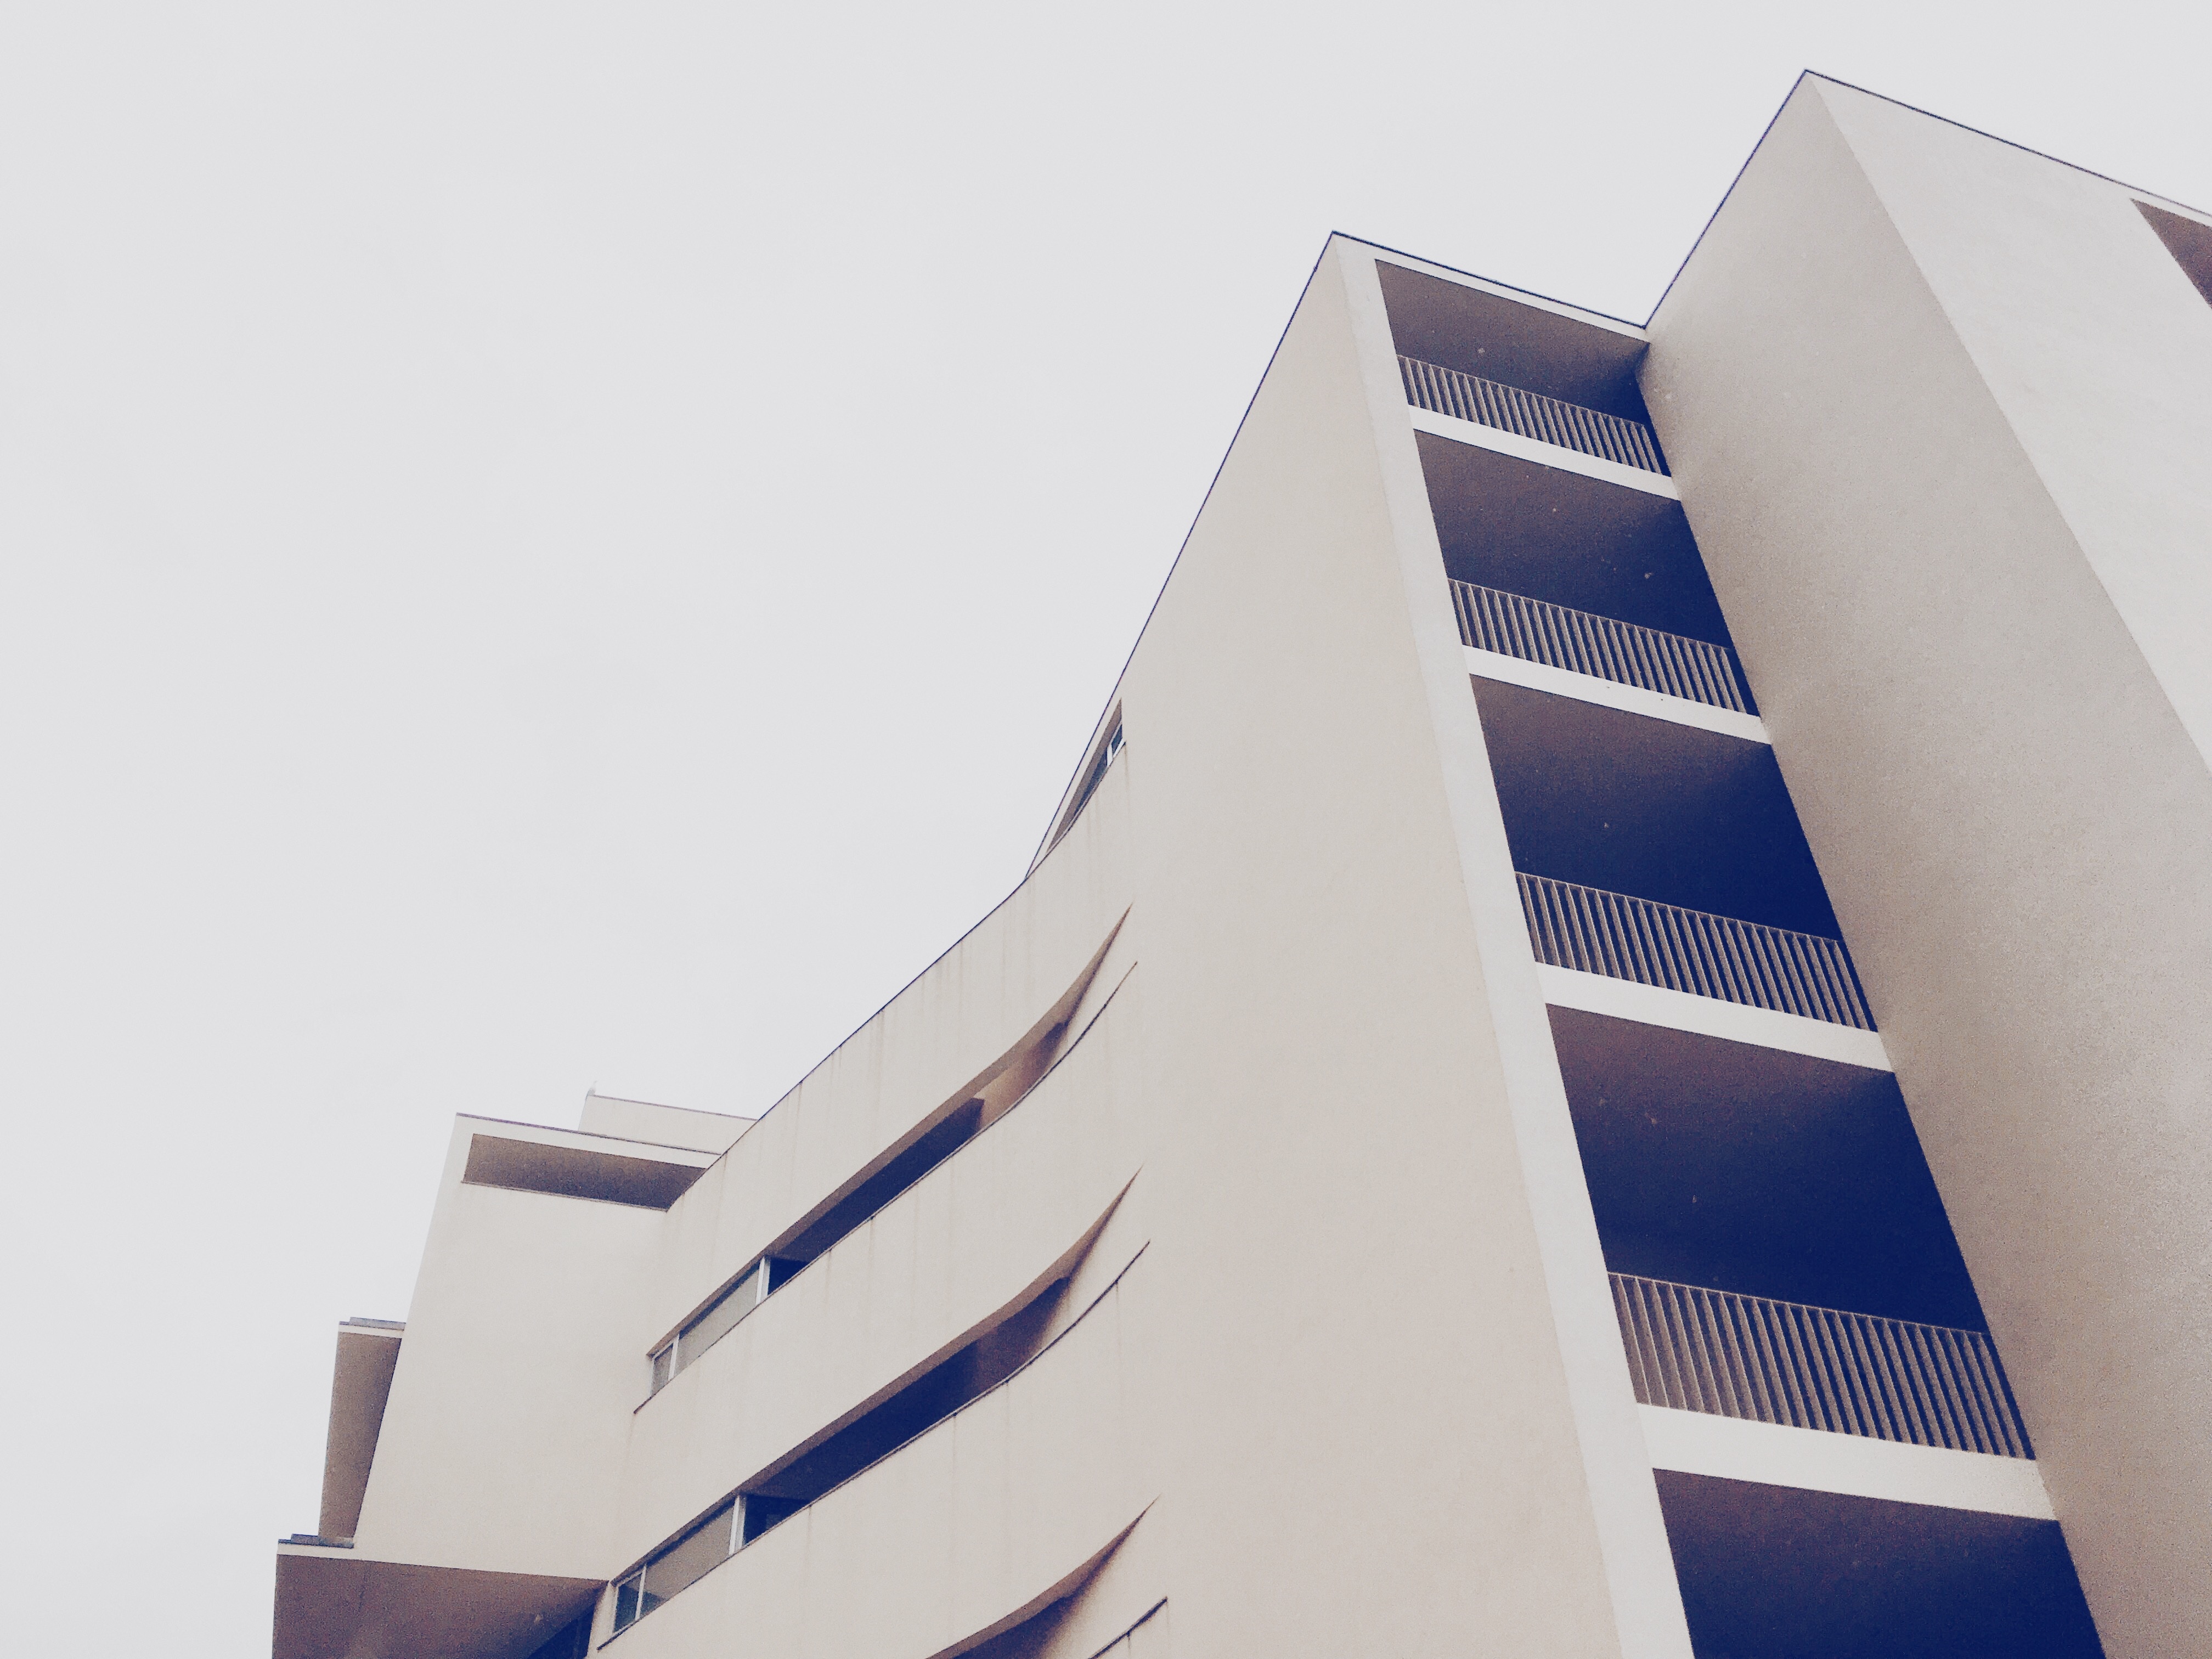
architecture, white, skyscraper, color, facade, blue, tower block, design, shape